Annihilator (band)

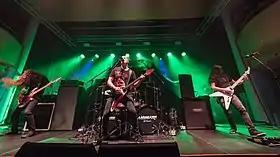
Annihilator performing in 2017

On August 14, 2018, former Annihilator vocalist Randy Rampage (who sang on the albums "Alice in Hell" and "Criteria for a Black Widow") died of an apparent heart attack, at the age of 58.